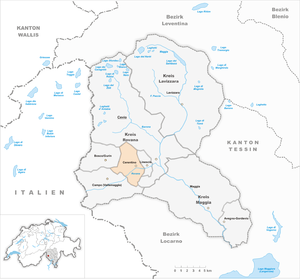
Cerentino est une commune suisse du canton du Tessin, située dans le district de Vallemaggia.